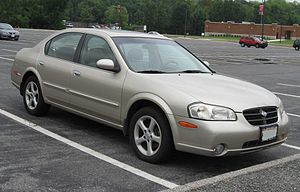
Nissan Maxima / Byggeserier / Nissan Maxima (A33) (2000−2004)
Nissan Maxima A33, USA-version (2001)
Nissan Maxima er en bilmodel i den øvre mellemklasse, bygget af den japanske bilfabrikant Nissan i flere generationer siden 1981.